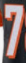
Number: 7